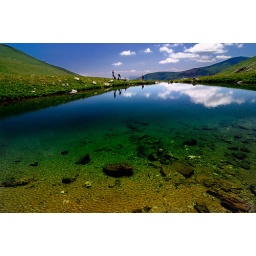
Clear water in the mountain lake, Summer period. Location Vraca Mountain, Sarplanina Massive, Macedonia.